EADS Harfang

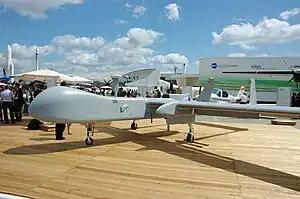

The EADS Harfang, formerly known as Système intérimaire de drone MALE (SIDM, "Interim medium-altitude, long-endurance drone system") is an unmanned aerial vehicle used by the French Air Force, supplementing the RQ-5 Hunter.